Andrea D'Antoni

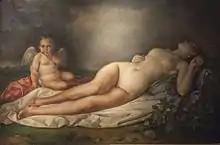
"Sleeping Venus"

Andrea D'Antoni (1811–1868) was an Italian painter of the Neoclassical period.